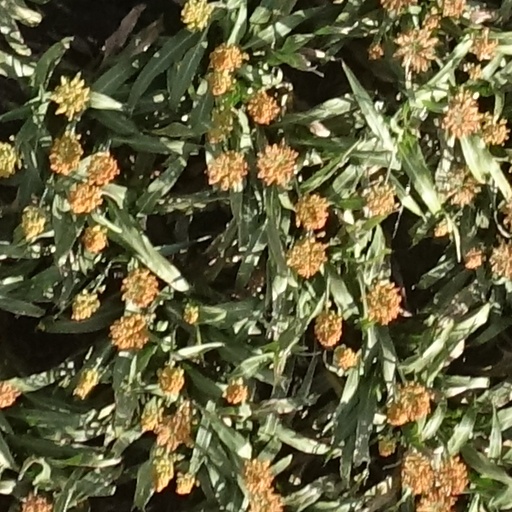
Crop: sorghum